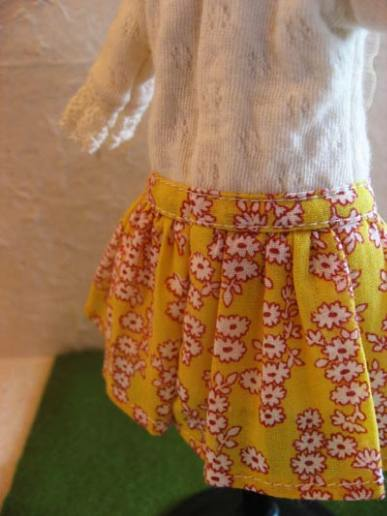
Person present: No